Begich Towers

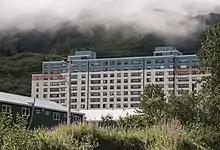
View of the building in summer

Completed in 1957, the building has a rectangular plan and a flat roof. It is 14 floors high and is made up of three connected towers. Gaps of 7 or 8 inches allow the buildings to sway under wind or earthquakes. The north side has two protruding modules that form two square towers. Inside, sets of branched corridors and elevators allow residents access to all areas of the complex. The school is connected to the towers via a tunnel. Apartments are available in 1-, 2-, and 3-bedroom configurations.